History of SpaceX

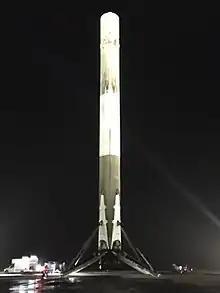
Falcon 9 rocket's first stage on the landing pad after the first successful vertical landing of an orbital rocket stage.

Originally, TacSat-1 was going to be the payload for the maiden Falcon 1 launch, but eventually the FalconSAT-2 satellite from the United States Air Force Academy was chosen instead. The static fire test before the launch on November 26, 2005 was postponed due to a helium and oxygen leak by a faulty valve, and the attempted launch on December 20 was also cancelled due to the bad weather. Thompson, who was supervising the launch, found that the Falcon 1 first stage had buckled and was mere seconds away from a violent implosion. This was again caused by a faulty valve that did not open during propellant detanking.